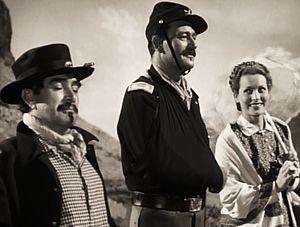
Argosy Pictures est une petite société indépendante de production cinématographique américaine, fondée en 1939 par John Ford et Merian C. Cooper, dissoute en 1956.
John Wyncoup « Jack » Murray — né le 31 mai 1900 en Géorgie, mort le 7 février 1961 à Los Angeles — est un monteur américain, membre de l'ACE.
Rio Grande est un western américain de John Ford, sorti en 1950. Il s'agit du dernier volet de la trilogie que le réalisateur consacra à la cavalerie américaine - après Le Massacre de Fort Apache et La Charge héroïque - dans laquelle John Wayne joue à chaque fois.
Adele Palmer, née le 21 octobre 1915 à Santa Ana, morte le 1ᵉʳ juillet 2008 à Santa Barbara, est une costumière de cinéma américaine.